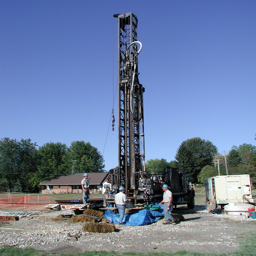
drilling is complete and crews are taking down the rig .